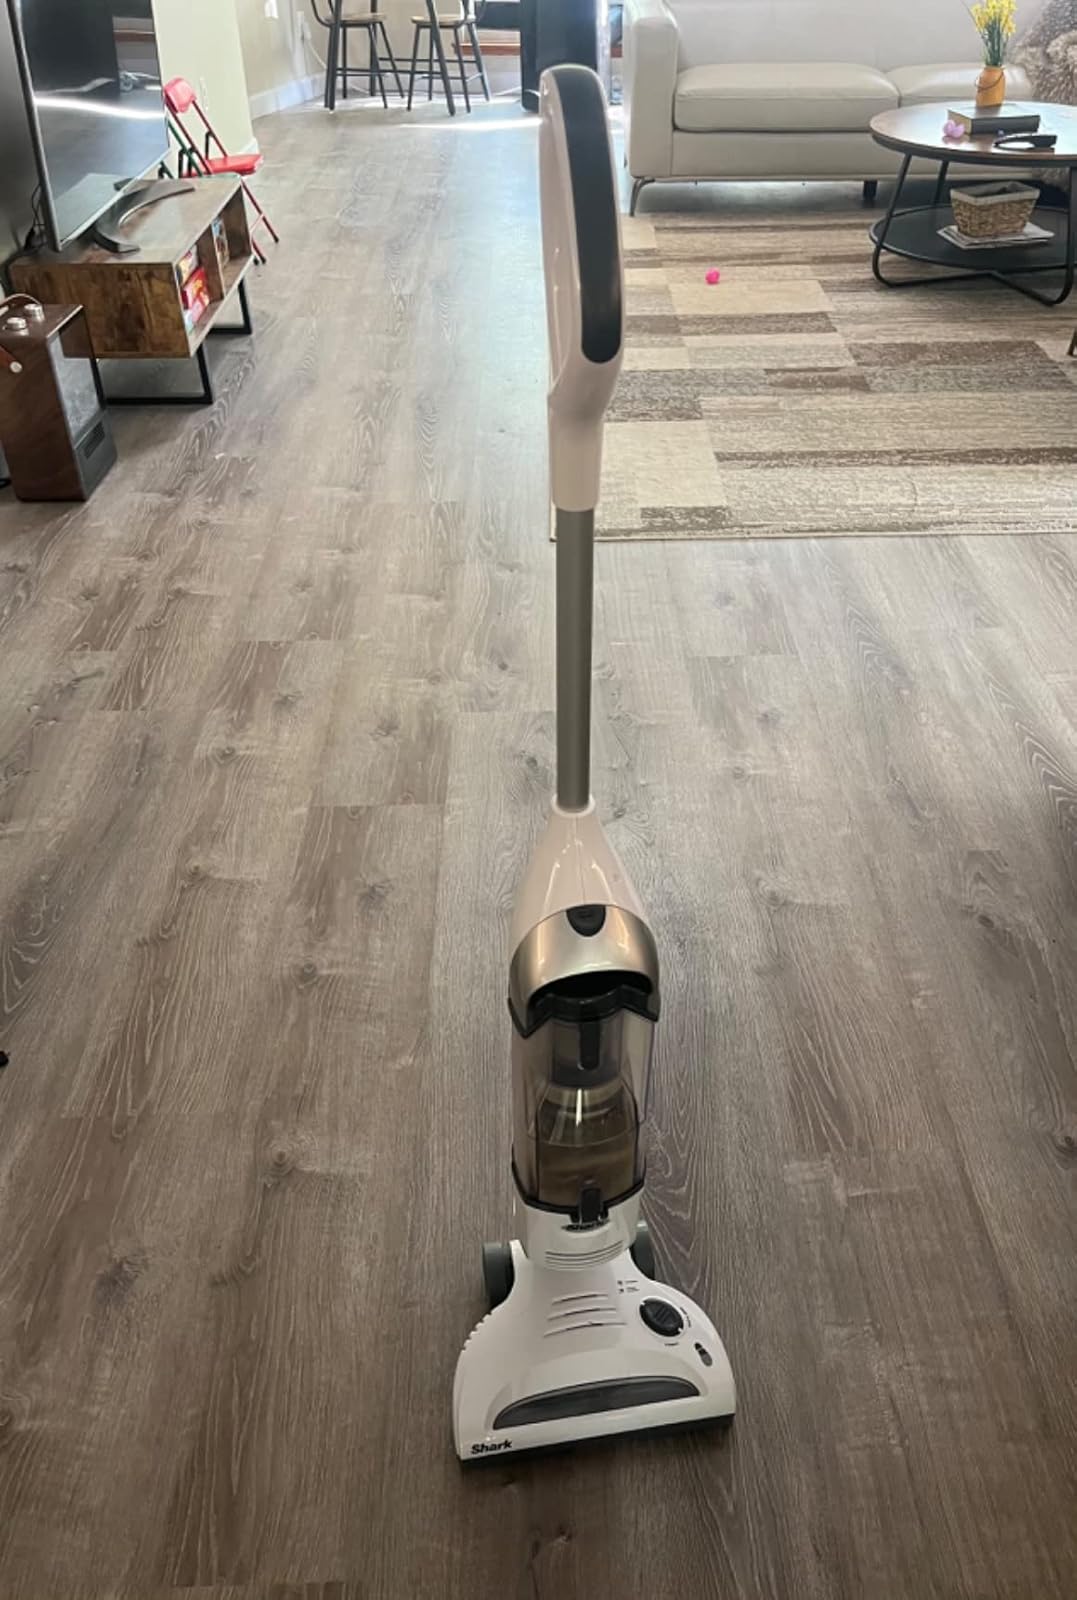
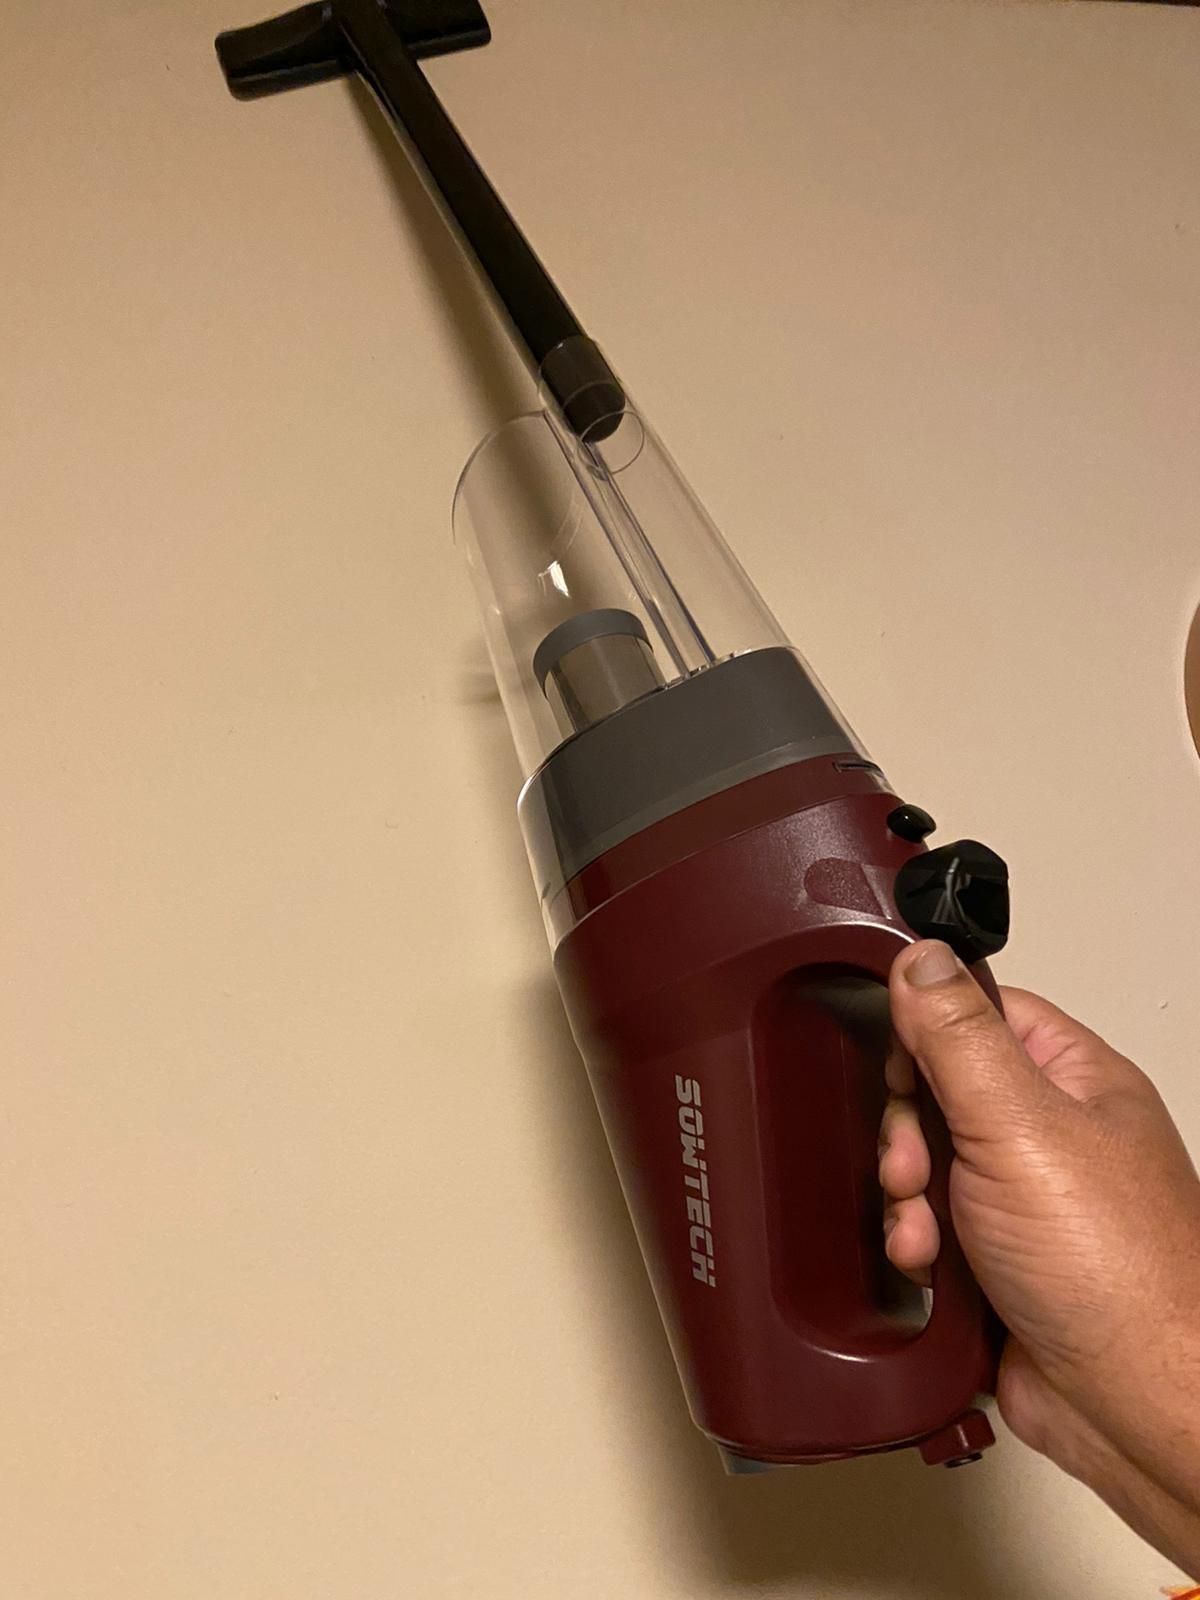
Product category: items_vacuum
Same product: no